Tuisto

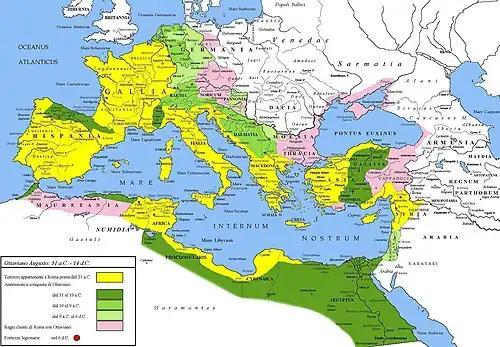
Map showing the approximate locations of the major Germanic tribes in and around the geographical region of Germania as mentioned in Tacitus' work, the "Germania"

According to Tacitus's "Germania" (AD 98), Tuisto (or Tuisco) is the legendary divine ancestor of the Germanic peoples. The figure remains the subject of some scholarly discussion, largely focused upon etymological connections and comparisons to figures in later (particularly Norse) Germanic mythology.